All Hope Is Gone World Tour

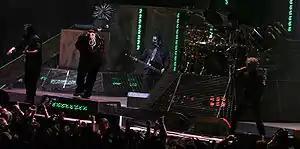
Slipknot performing at the White River Amphitheatre on July 9, 2008From left to right: Mick Thomson, Shawn Crahan, Craig Jones, Paul Gray, Joey Jordison, Corey Taylor

Critics noted the band's energy and on-stage presence during their Mayhem Festival sets. Matt Weitz credited the band's use of the stage in Dallas, saying they were "severe in their presentation." When reviewing the show at Burgettstown, Pennsylvania, Justin Jacobs said Slipknot "[delivered] the pummeling performance the whole crowd had been waiting for", while noting that part of Slipknot's appeal was their secrecy, referring to the band's use of masks and aliases and the fact that a curtain was used to hide the stage while it was set up.